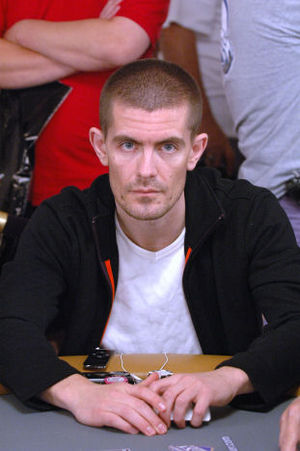
Gus Hansen
"Gustav ""The Great Dane"" Hansen – bedre kendt som Gus Hansen – er en dansk, professionel pokerspiller bosiddende i Monaco. Han var tidligere en del af Team Full Tilt under pokersitet Full Tilt Poker, som nu er lukket. Efter genåbningen af Full Tilt blev Gus Hansen det vigtigste ansigt udadtil for sitet.